1982 Mannheim attack

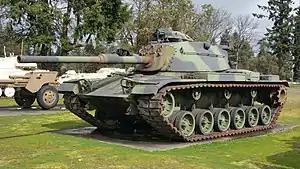
A decommissioned M60 tank, similar to the one used in the attack

On 10 July 1982, a 20-year-old United States Army soldier drove a stolen U.S. Army M60 tank through downtown Mannheim, Baden-Württemberg, West Germany. Four people were injured and the soldier, whose motive remains unknown, died by drowning in a nearby river. The property damage amounted to around 2 million West German Deutsche Mark (DM).